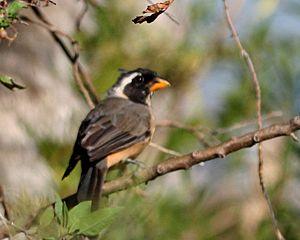
La province de San Juan est une province de l'Argentine située à l'ouest du pays. Elle est limitée au nord par la province de La Rioja, au sud-est par la province de San Luis, au sud par la province de Mendoza et à l'ouest par la cordillère des Andes, qui la sépare du Chili.
La province d'Entre Ríos est une province de l'Argentine située au nord de la province de Buenos Aires, au sud de la province de Corrientes, à l'est de la province de Santa Fe et à l'ouest de l'Uruguay.